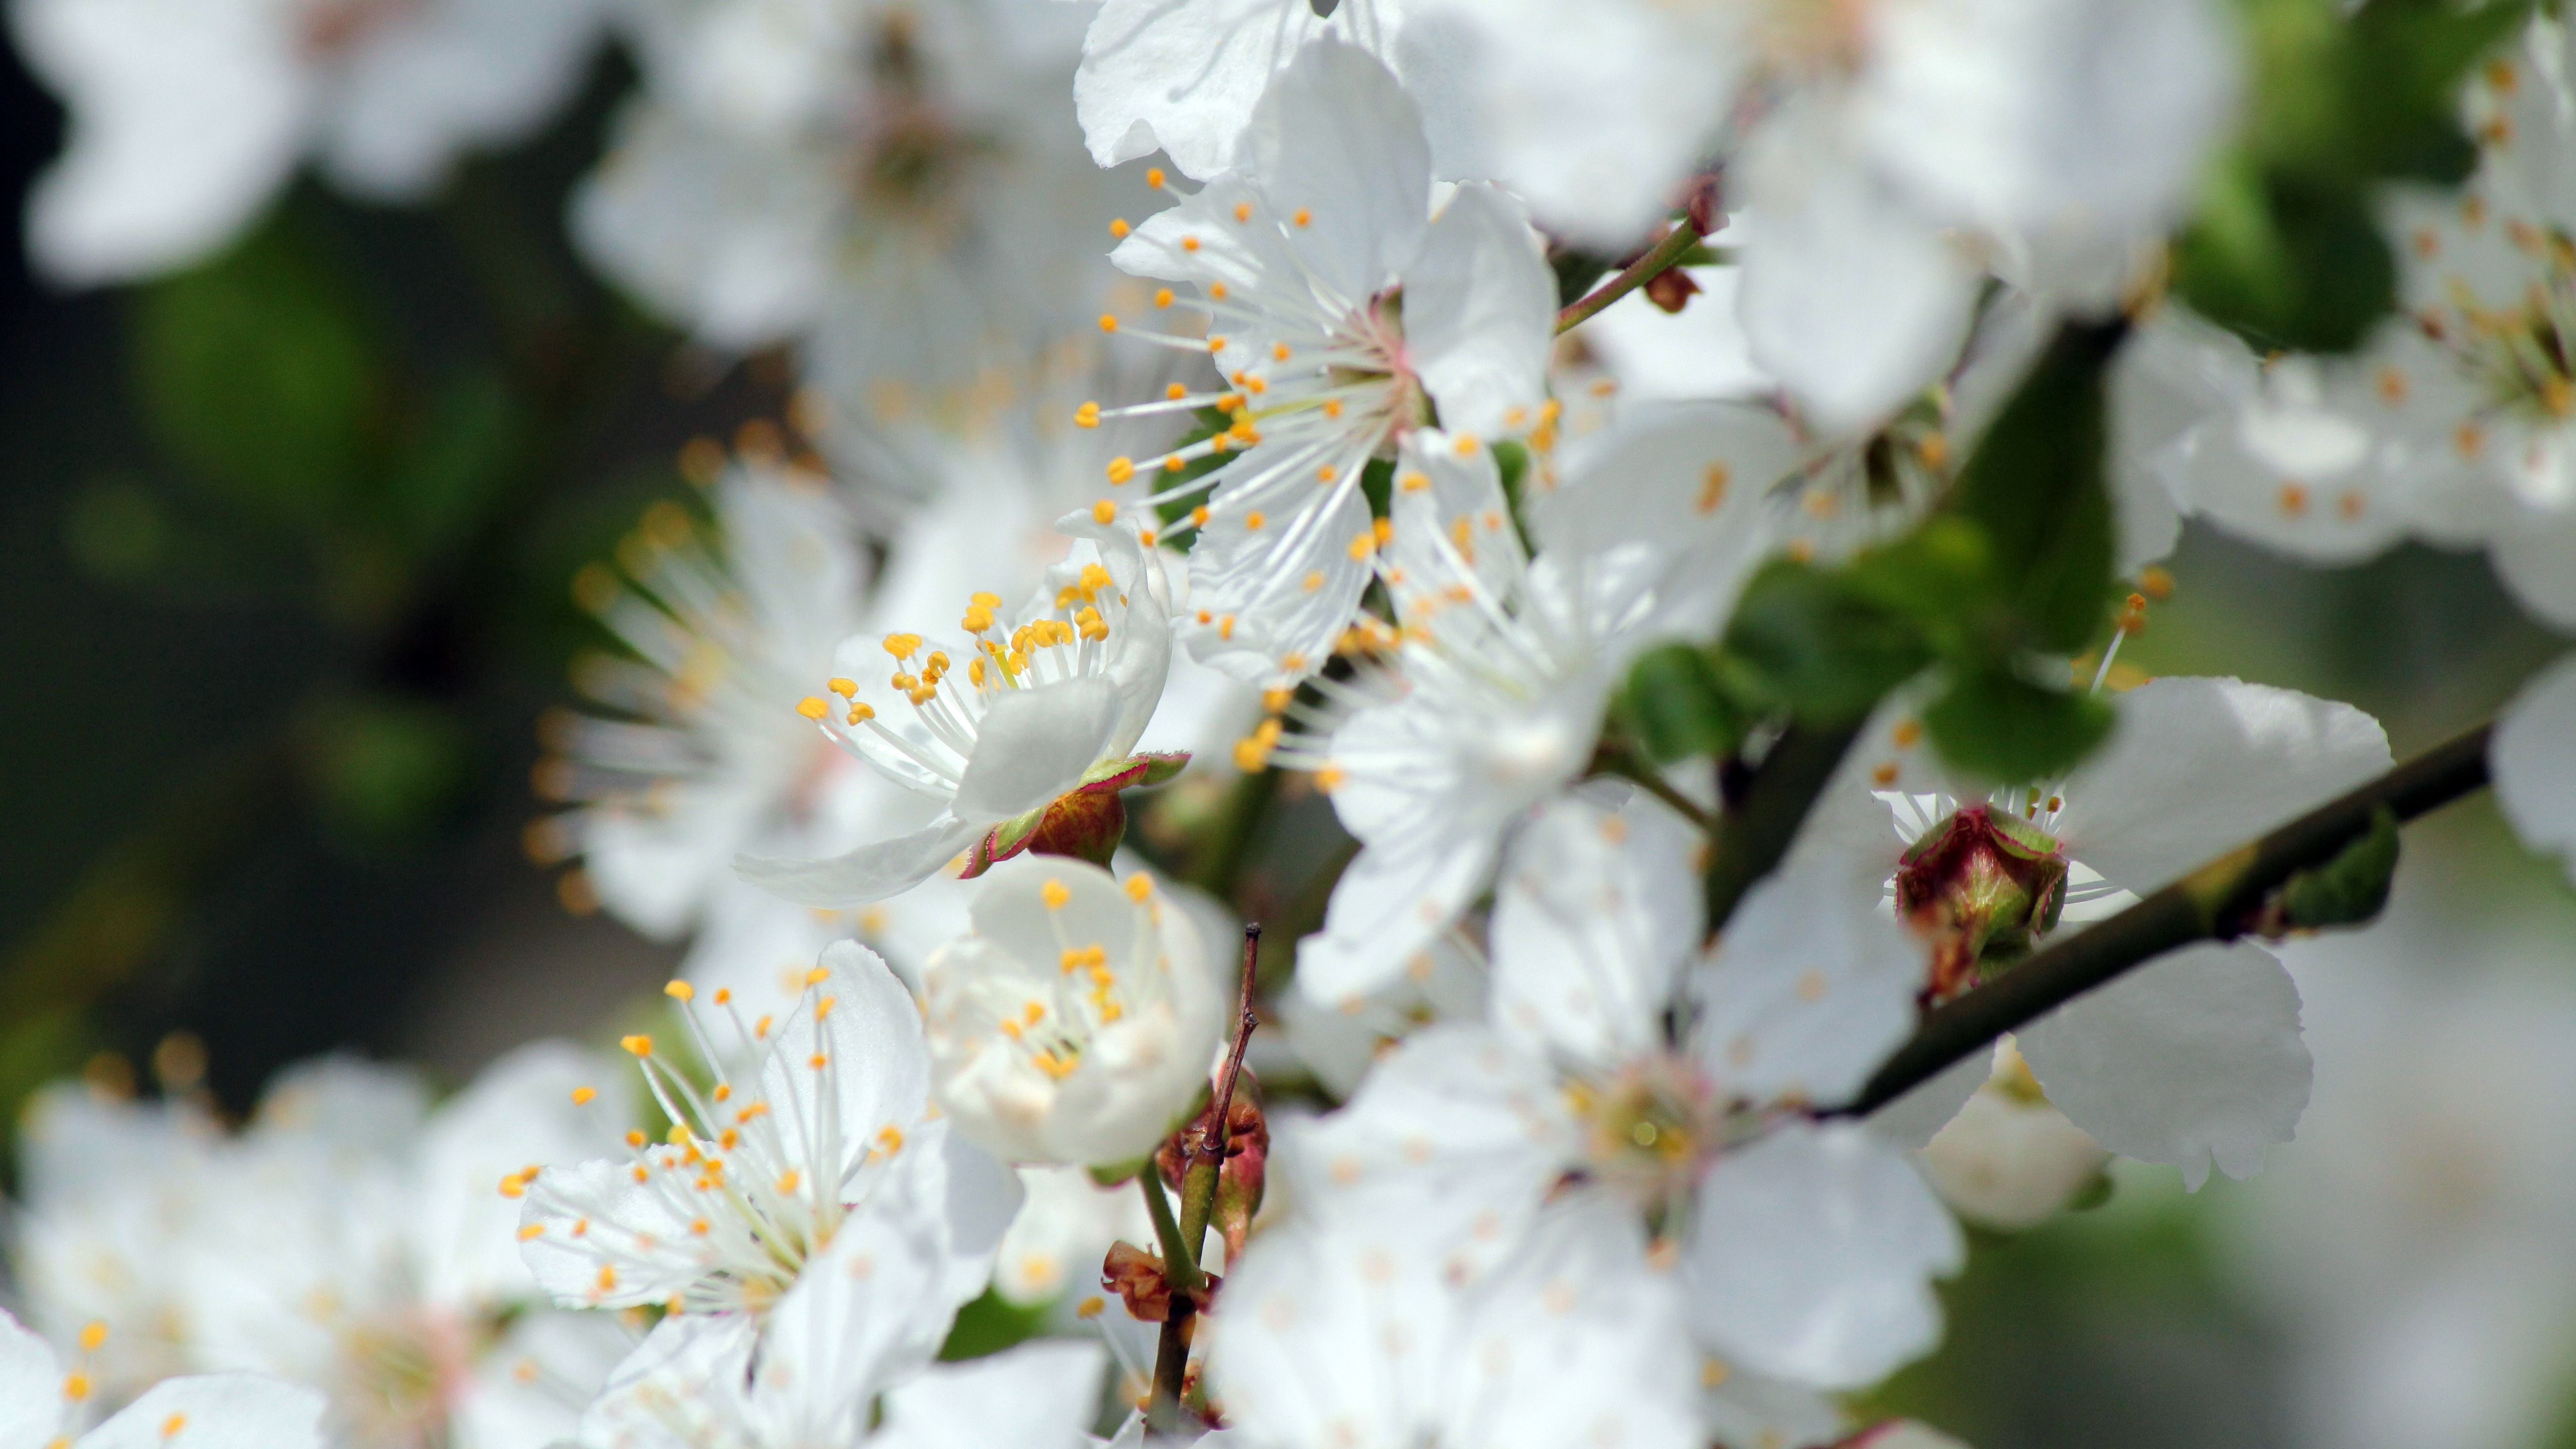
tree, nature, branch, blossom, plant, sunshine, fruit, leaf, flower, petal, food, spring, produce, botany, flora, season, cherry blossom, close up, shrub, cherry, macro photography, flowering plant, rose family, the orchard